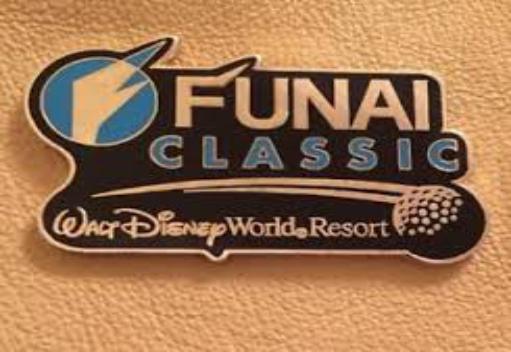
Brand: Funai
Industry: Electronic